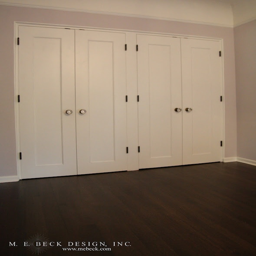
the doors to this closet signify that there is nothing but beauty behind them